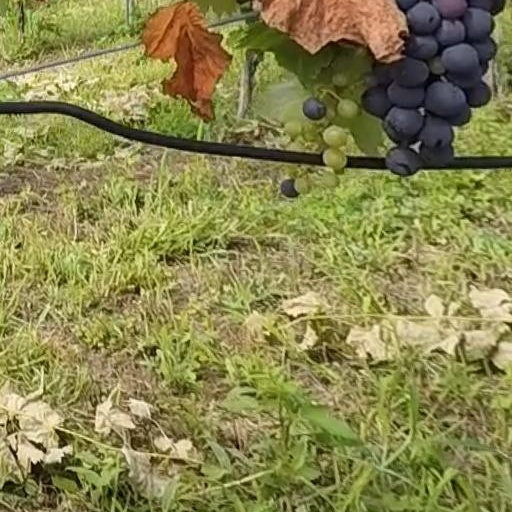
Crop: grape